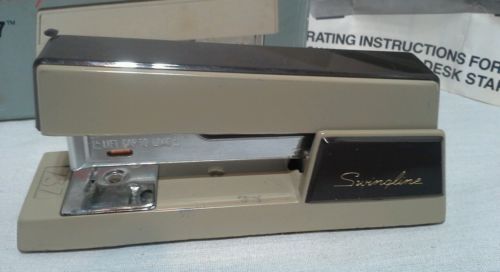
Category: stapler